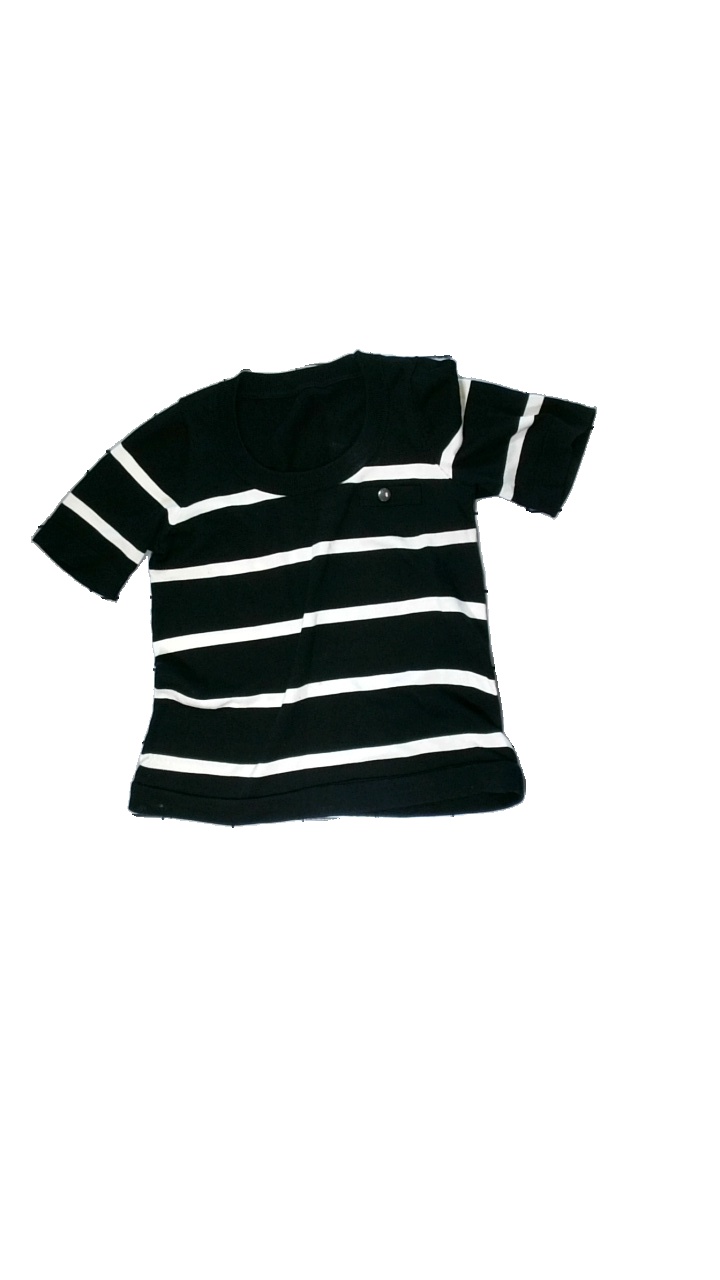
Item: Top (Ladies)
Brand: Missing
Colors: Black, White
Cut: Regular
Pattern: Striped
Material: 100% Cotton
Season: All
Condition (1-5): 3
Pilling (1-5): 3
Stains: Minor
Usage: Recycle
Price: <50